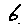
Label: 6